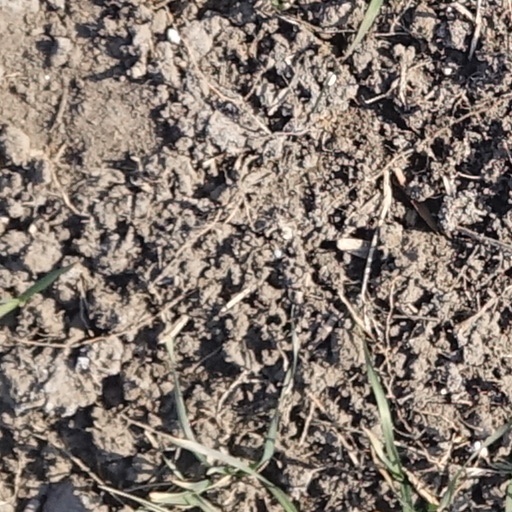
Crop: wheat